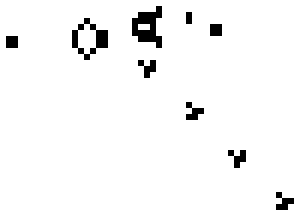
Bill Gosper
Gosper-Glider-Kanon.
R. William „Bill“ Gosper, Jr. er en amerikansk matematiker og programmør.